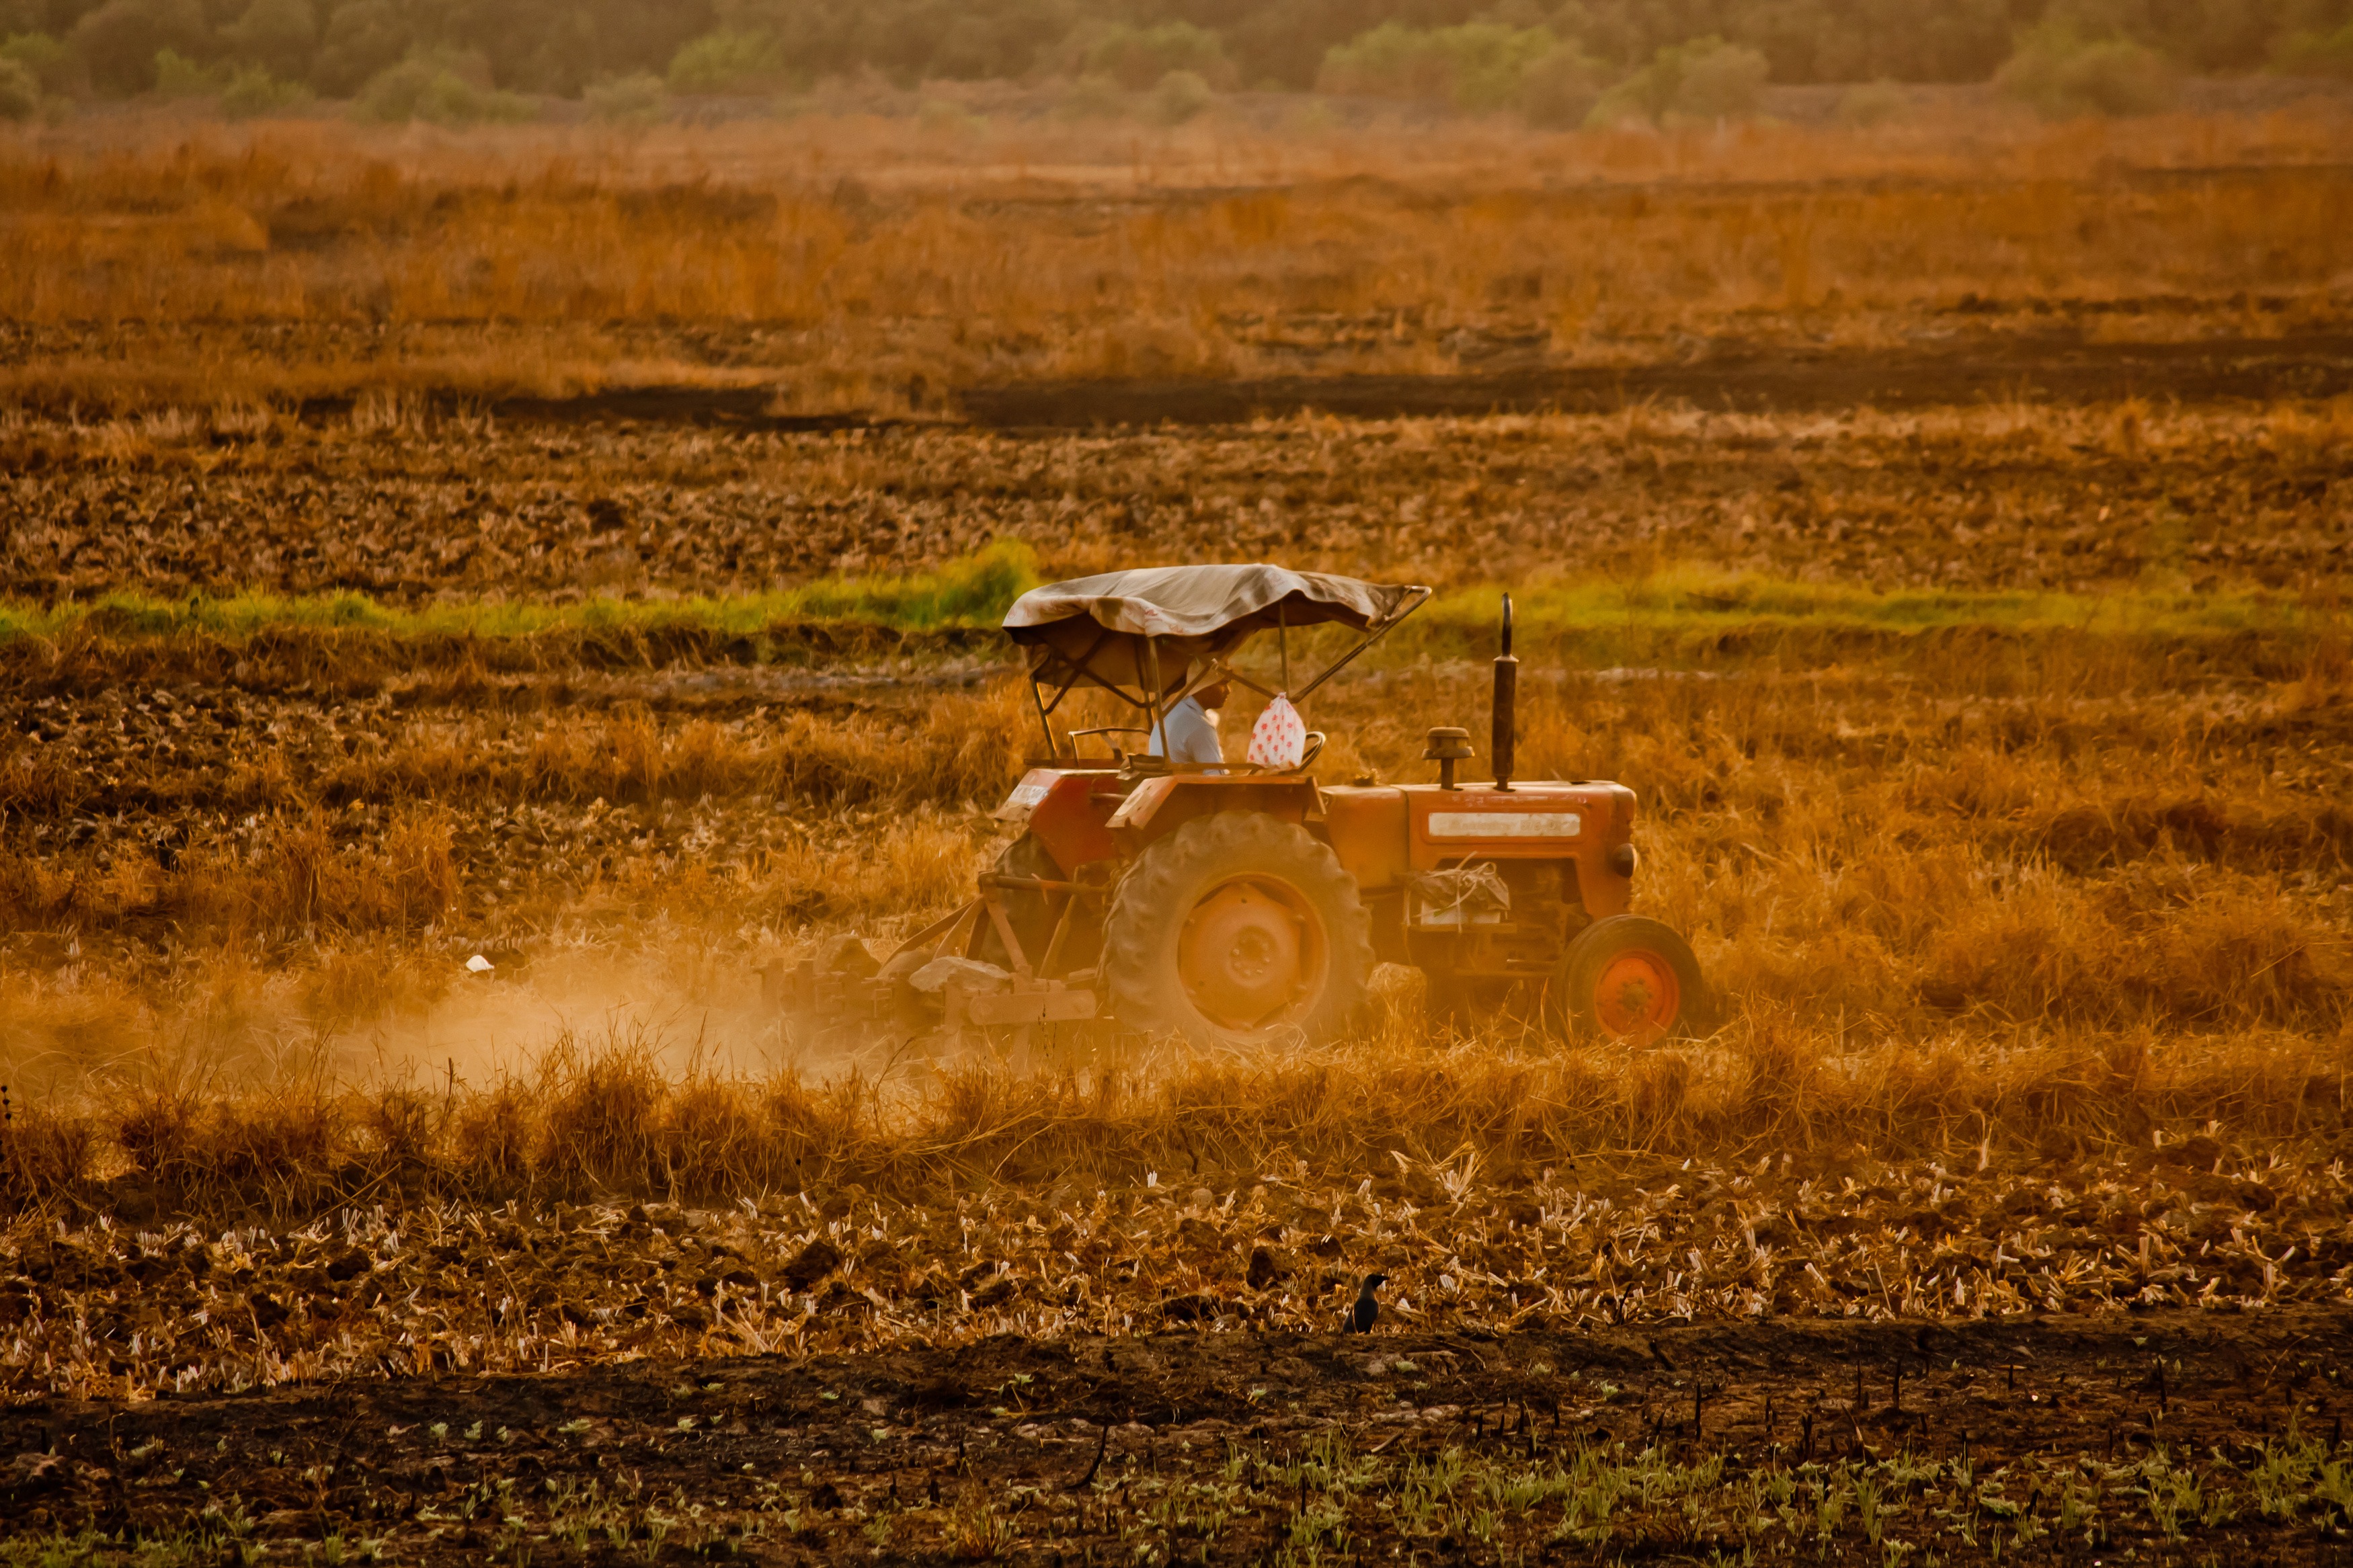
work, man, growth, plant, tractor, field, farm, wheat, grain, prairie, countryside, land, country, rustic, summer, foliage, rural, food, harvest, vehicle, equipment, produce, vegetable, crop, pasture, corn, soil, machine, care, dirty, botany, industry, agriculture, garden, season, plain, potato, ecology, farmer, grassland, vegetables, scene, organic, cultivate, rural area, grass family